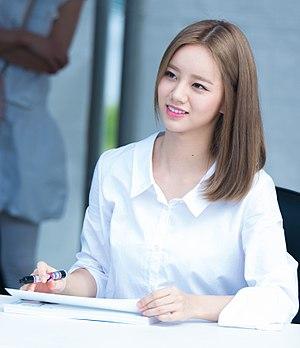
Lee Hyeri, mieux connue sous le nom de Hyeri, est une chanteuse et actrice sud-coréenne. Elle est la plus jeune membre du girl group Girl's Day et est connue pour ses rôles principaux dans les séries télévisées Reply 1988 et Entertainer.